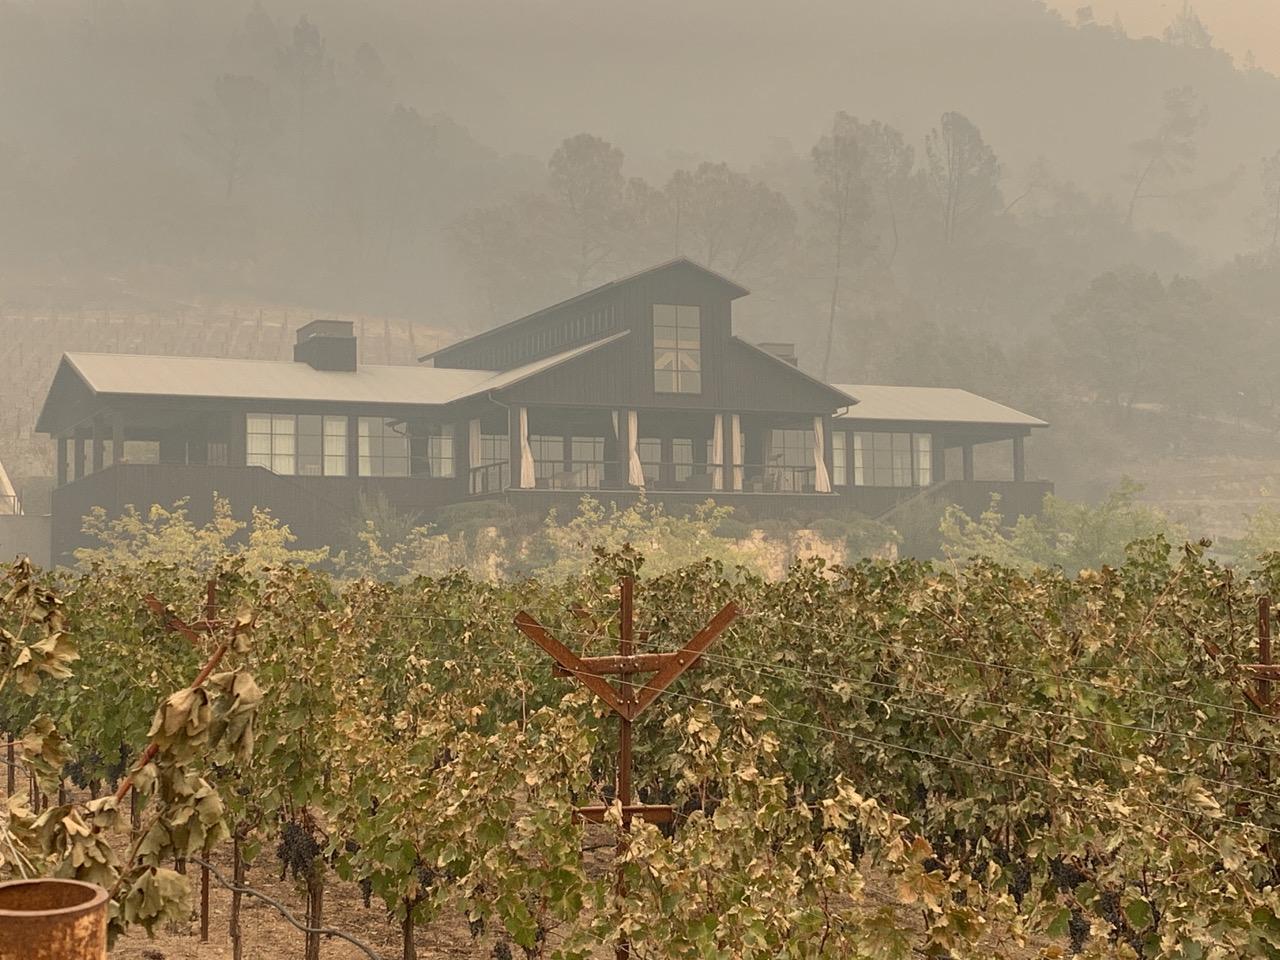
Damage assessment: no_damage